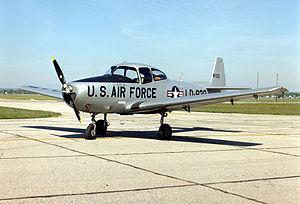
Le Ryan Navion est un avion américain à quatre places et un seul moteur, à l'origine conçu et construit par North American Aviation dans les années 1940. Il est construit par Ryan Aeronautical Company et la Tubular Steel Corporation.